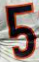
Number: 5